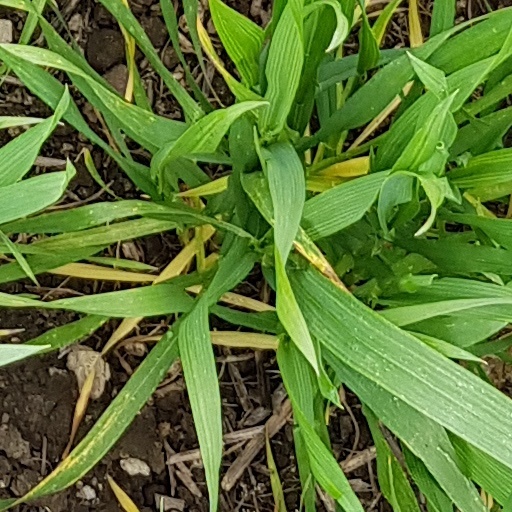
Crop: wheat